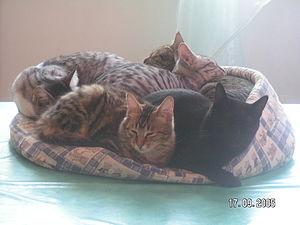
Panier plein de chats